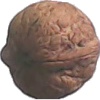
Label: Walnut 1